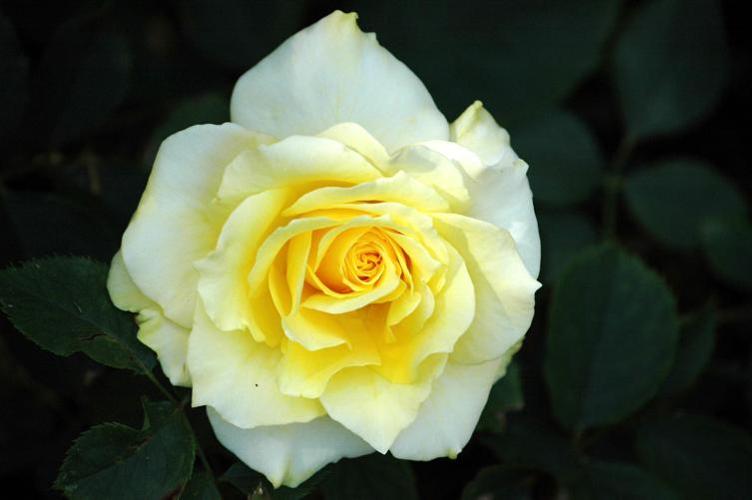
Label: rose